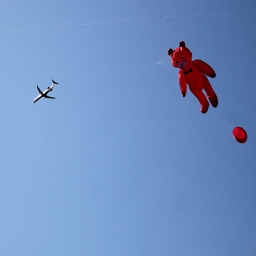
A jet flies through the air while a teddy bear balloon floats in the sky.
A red balloon shaped like a bear is in the sky.
A clear blue sky with an jet airplane in flight and a teddy bear balloon in the sky too.
The kite is flying high in the sky, but the airplane is even higher.
A jet appears to be pulling a teddy bear